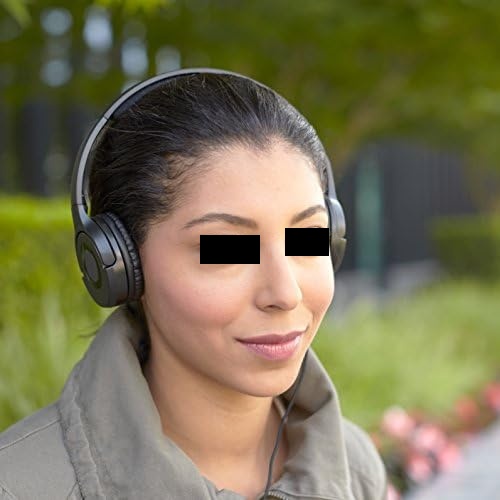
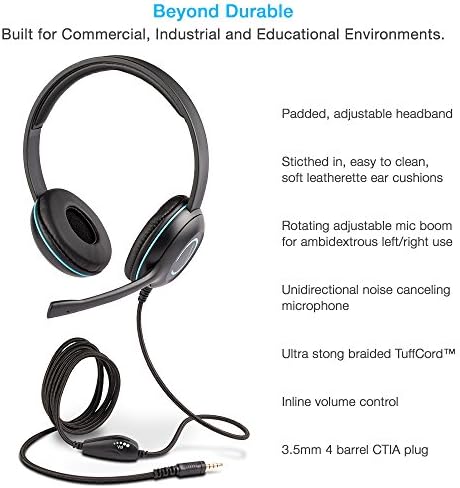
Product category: headphones
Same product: no